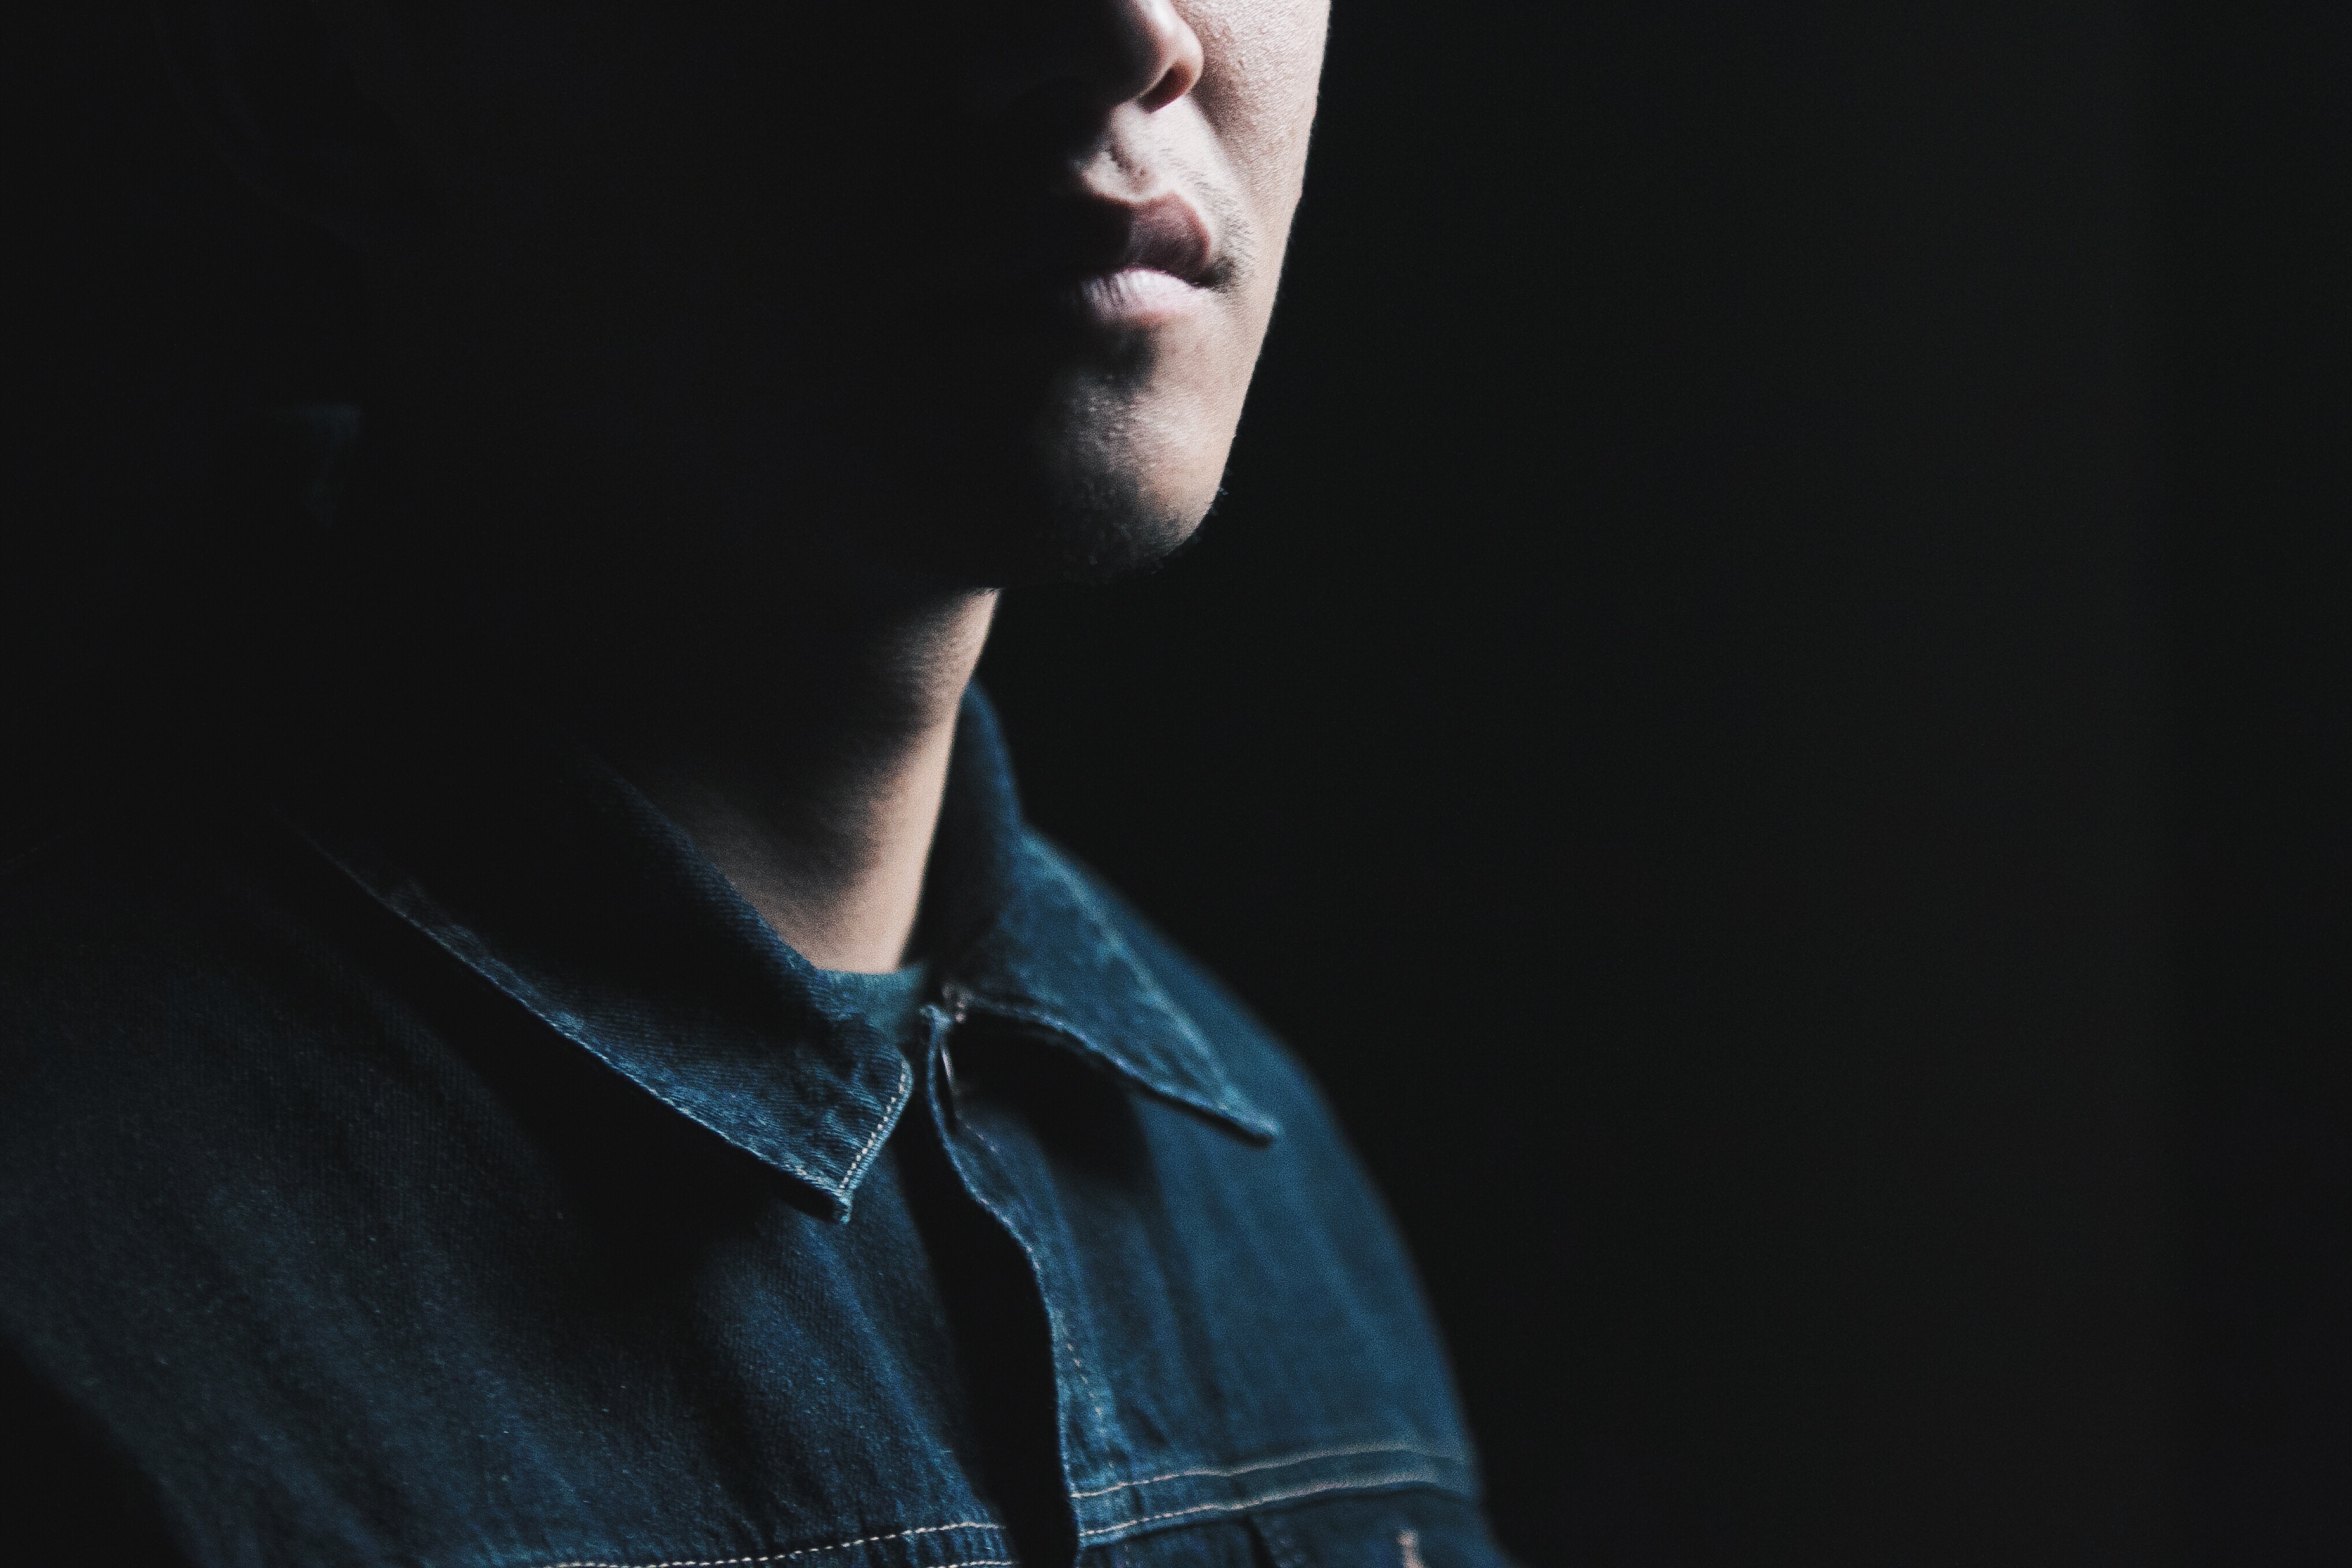
man, person, light, photography, dark, male, portrait, shadow, darkness, blue, black